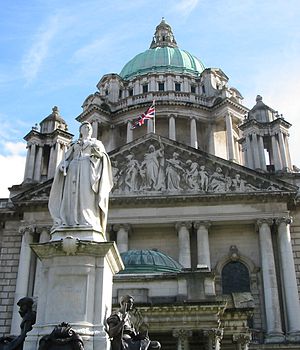
Belfast
Belfast er hovedstaden og den største by i Nordirland. Den ligger omkring floden Lagan på østsiden af Nordirdland. Det er den 12. største by i Storbritannien og den næststørste på øen Irland. Belfast havde 341.877 indbyggere i 2018.